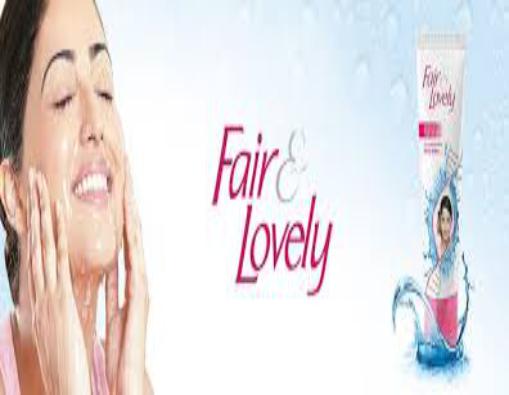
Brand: Fair and Lovely
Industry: Necessities